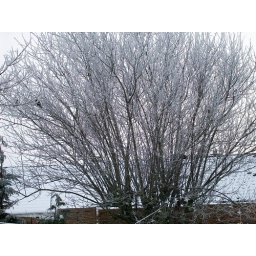
birds in our tree